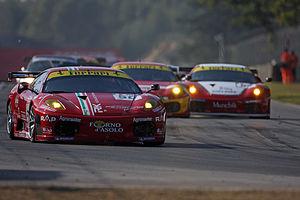
La saison 2008 du Championnat FIA GT est la douzième édition de cette compétition. Elle se déroule du 20 avril au 23 novembre 2008. Elle comprend dix manches dont les 24 Heures de Spa. Elle a consacré les pilotes Michael Bartels et Andrea Bertolini ainsi que l'équipe Vitaphone Racing Team.
Toni Vilander est un pilote automobile finlandais.